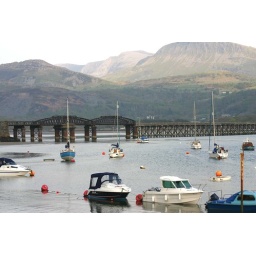
Boat in the harbour with the rail way bridge in the back ground